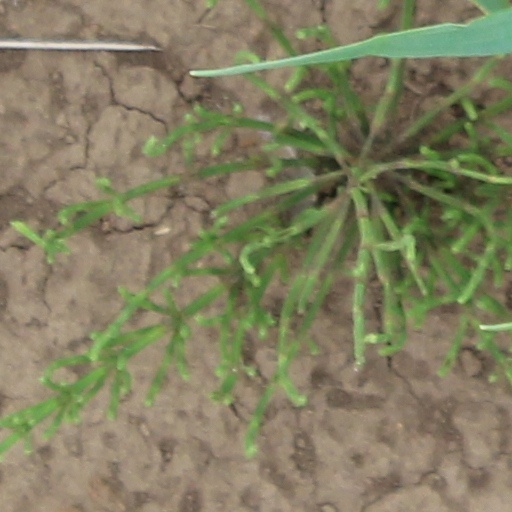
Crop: wheat